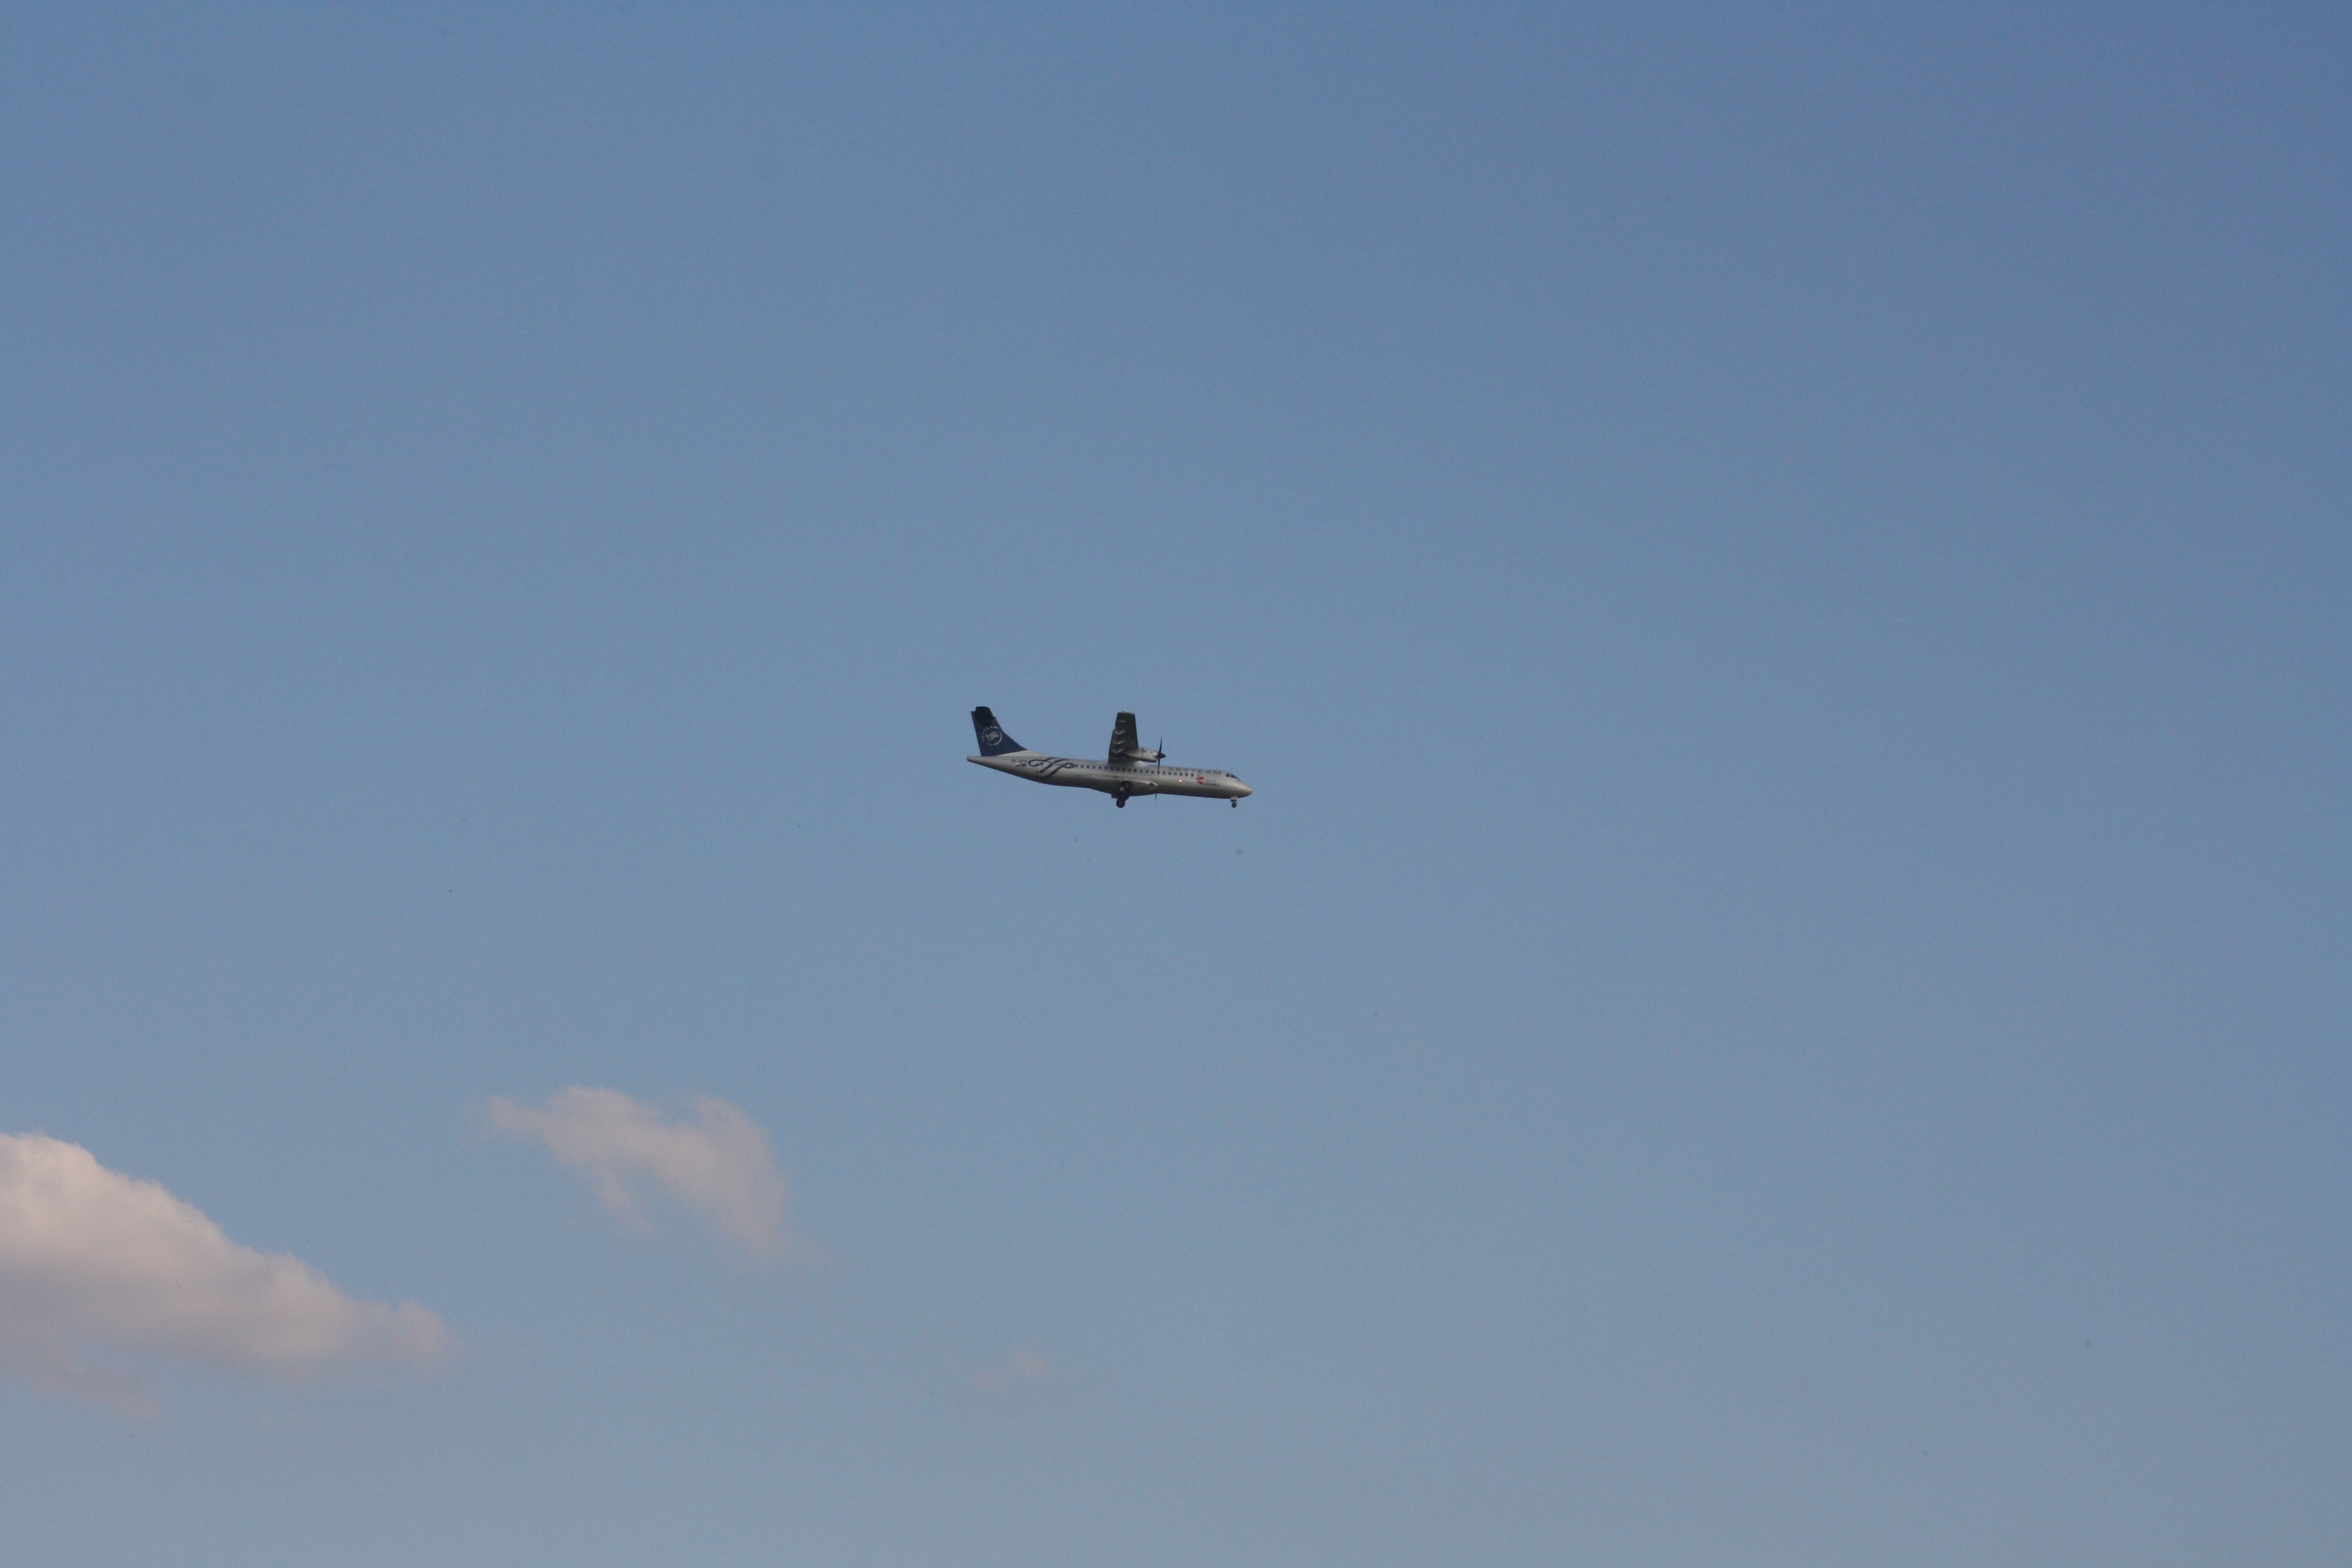
wing, sky, fly, travel, airplane, aircraft, transport, vehicle, aviation, flight, airlines, flyer, passenger, takeoff, air show, air force, aerobatics, atmosphere of earth